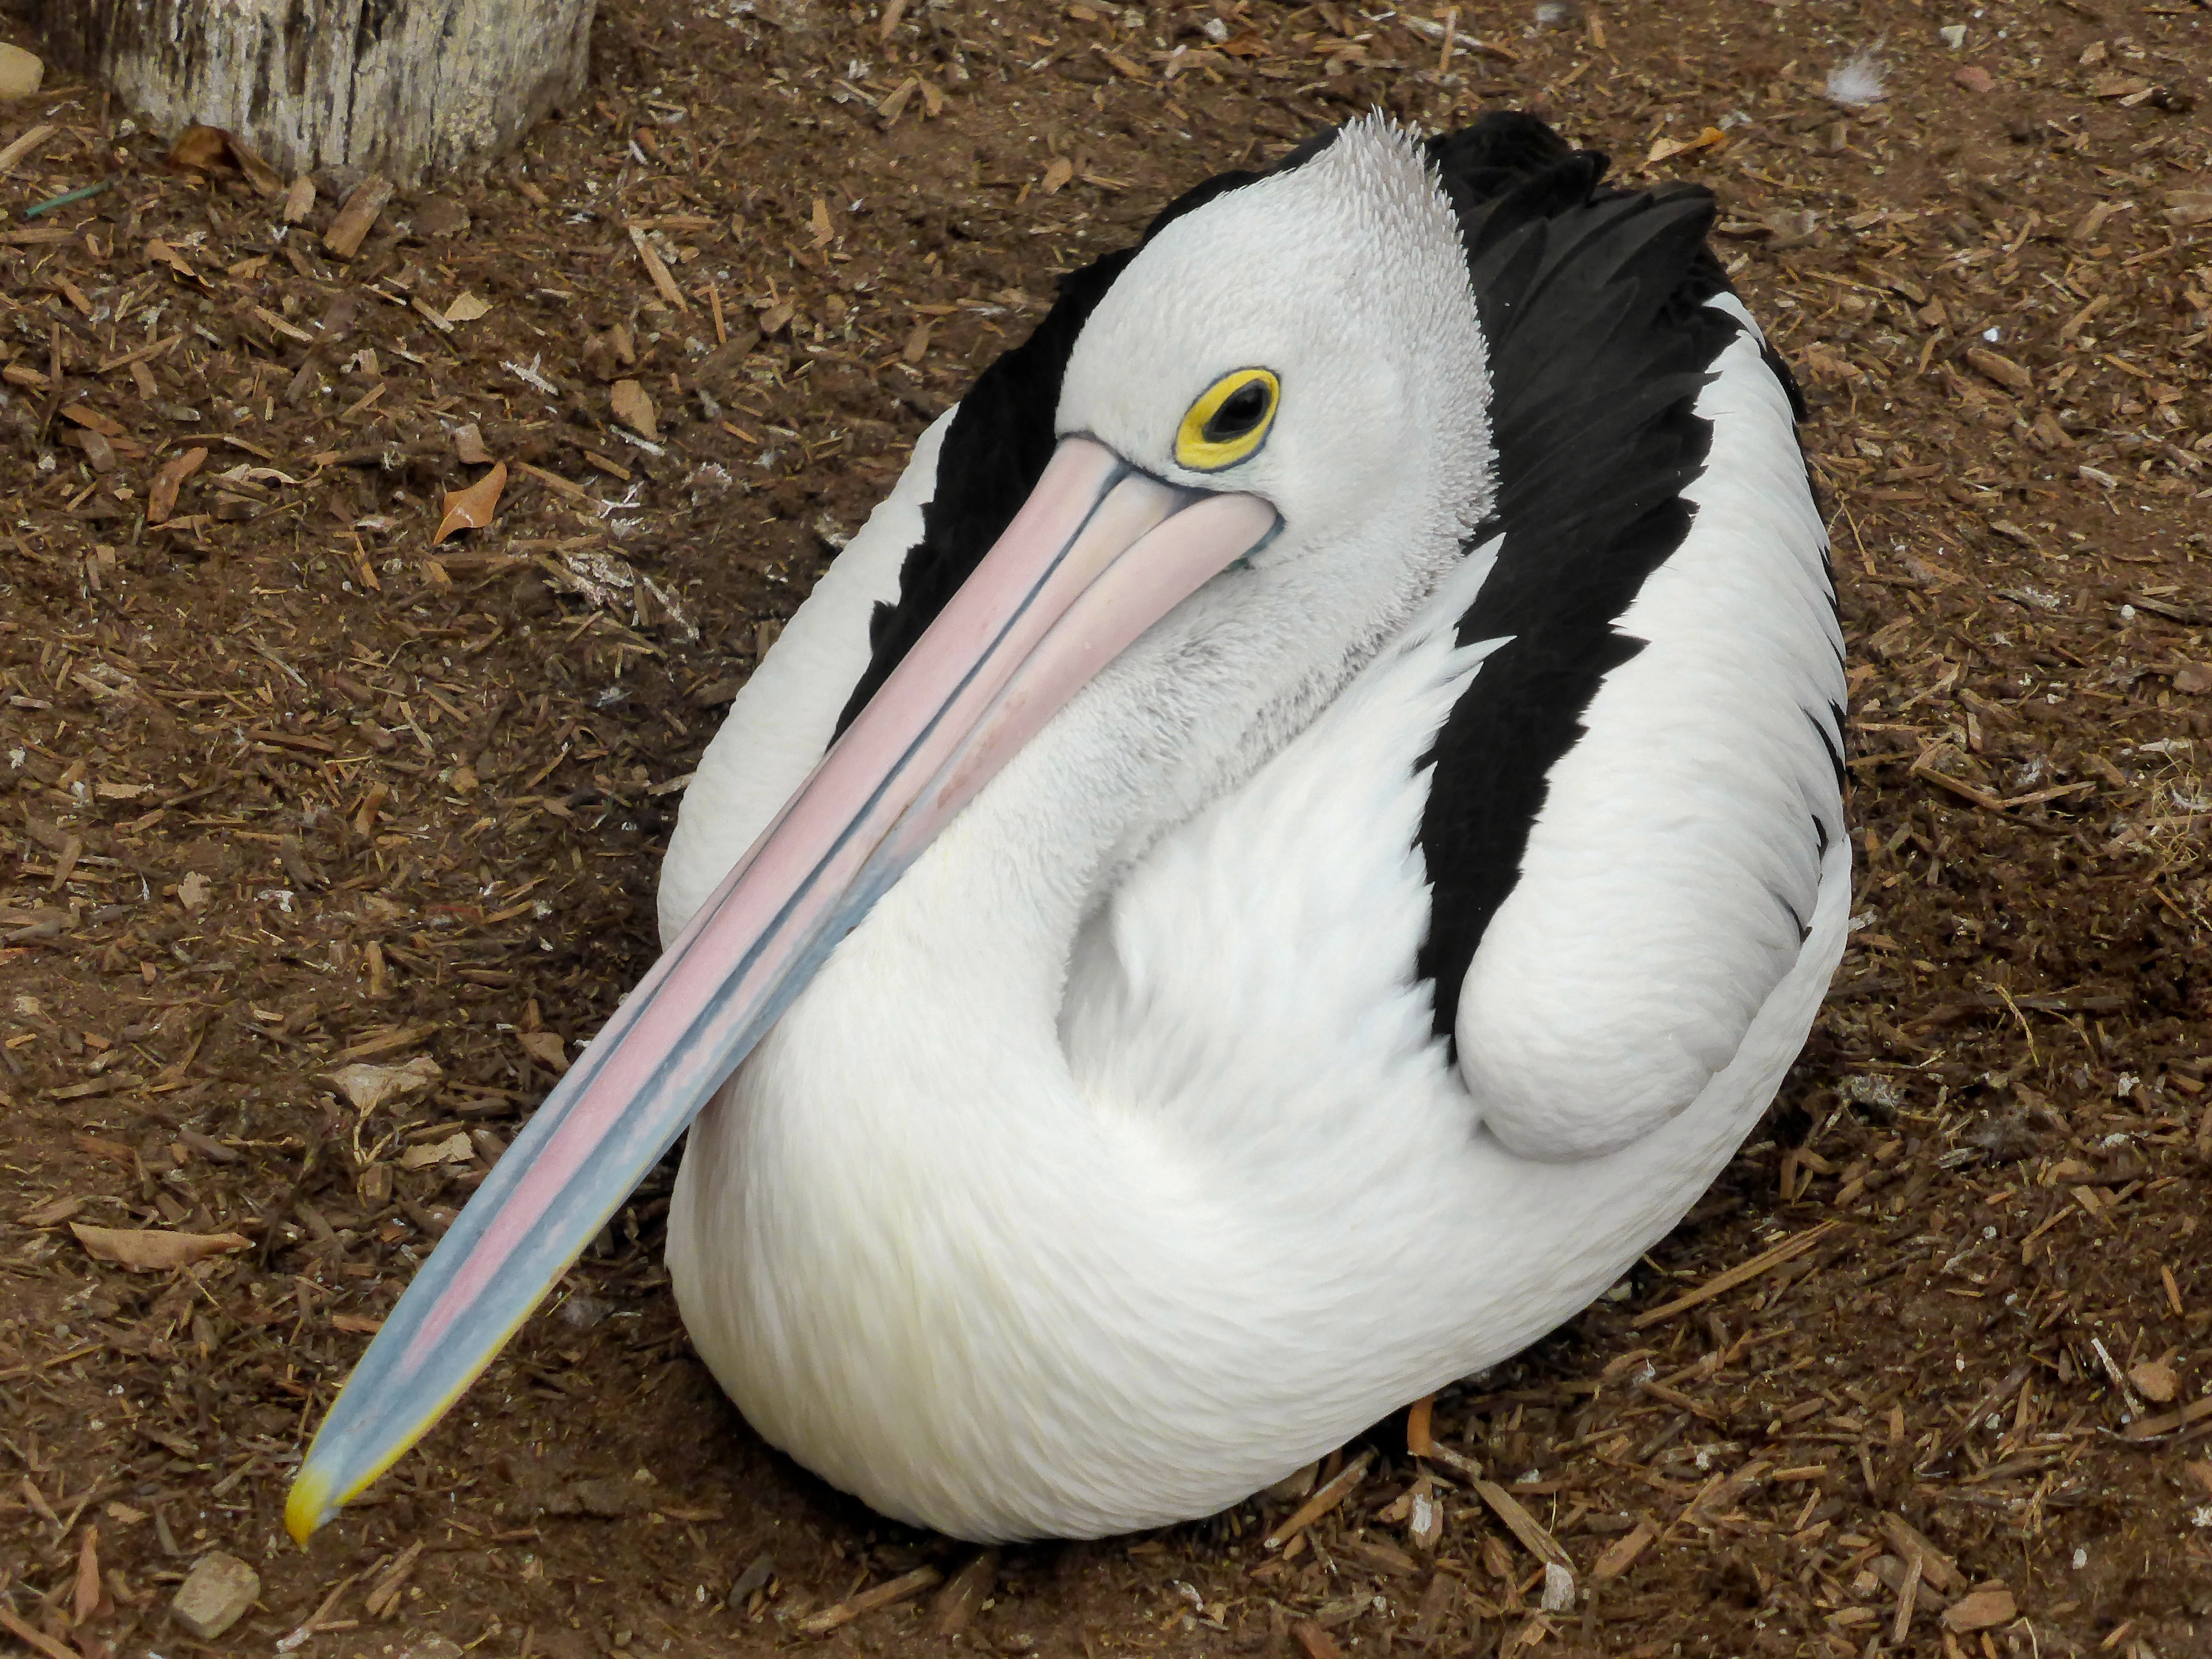
bird, wing, white, pelican, seabird, wildlife, wild, beak, pink, avian, fauna, australian, vertebrate, resting, waterbird, suliformes, conspicillatus